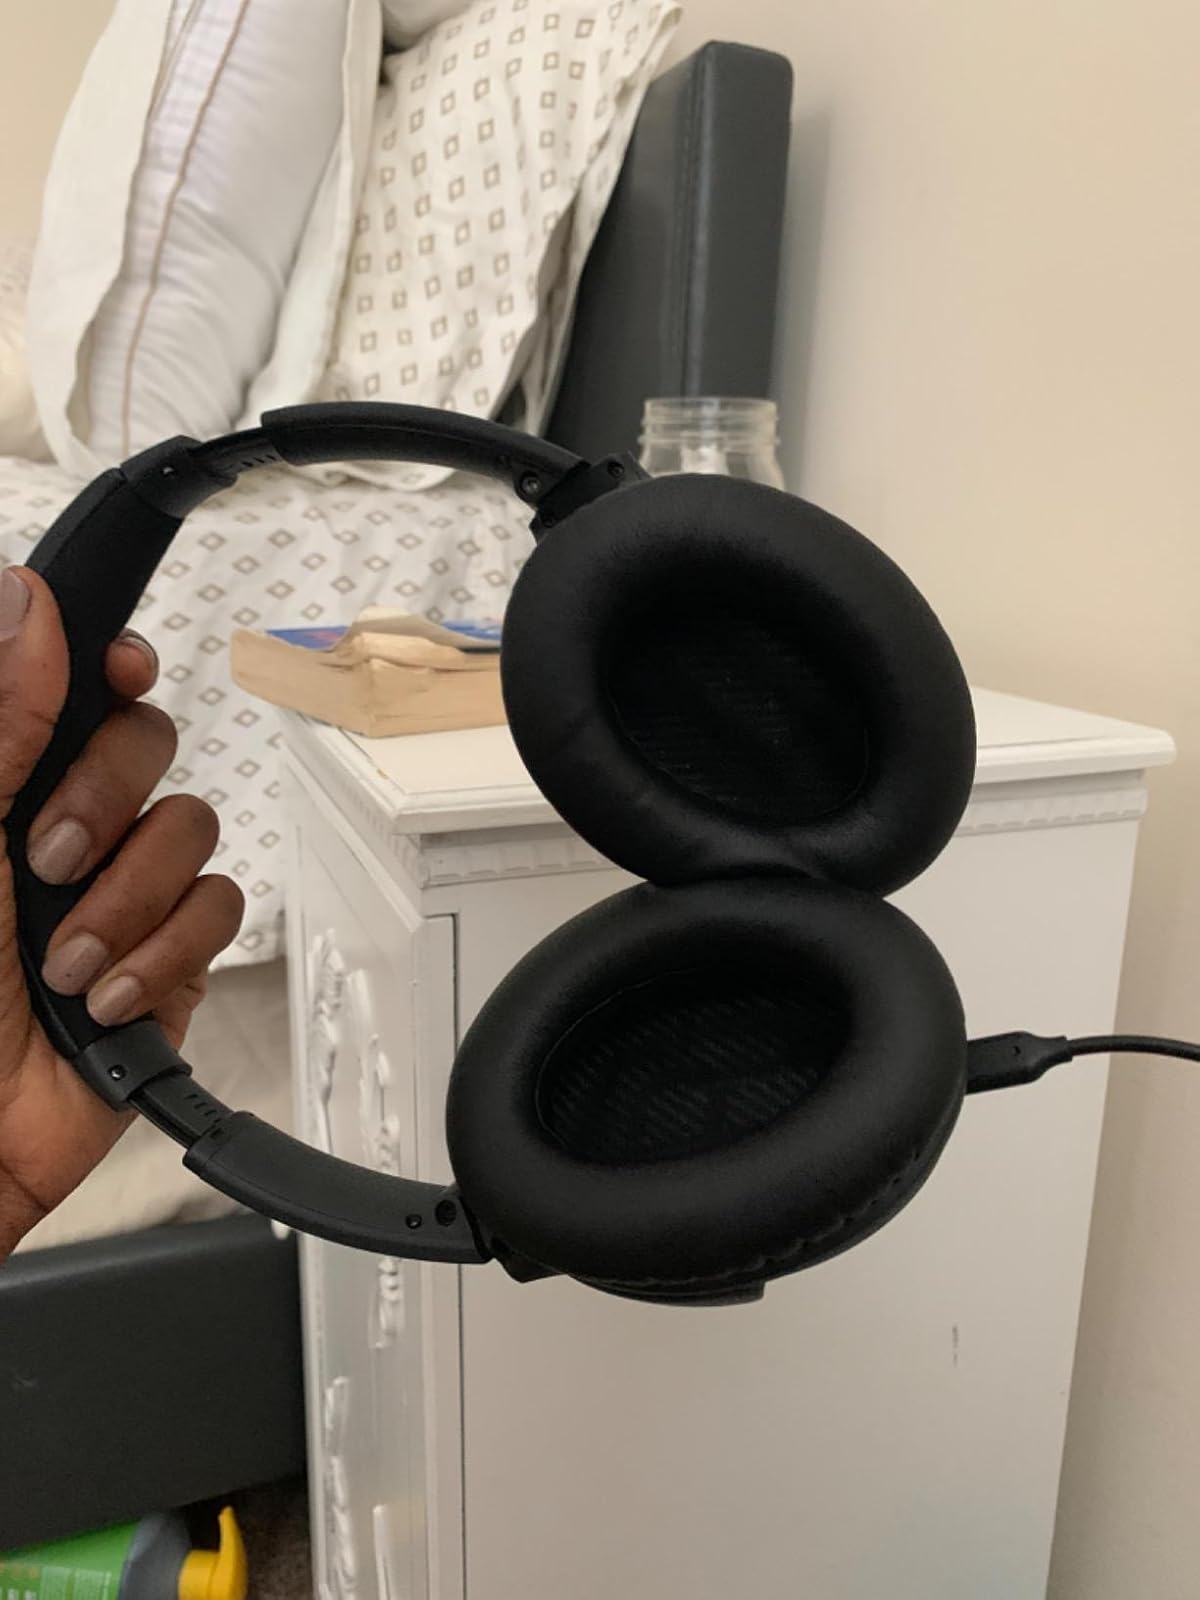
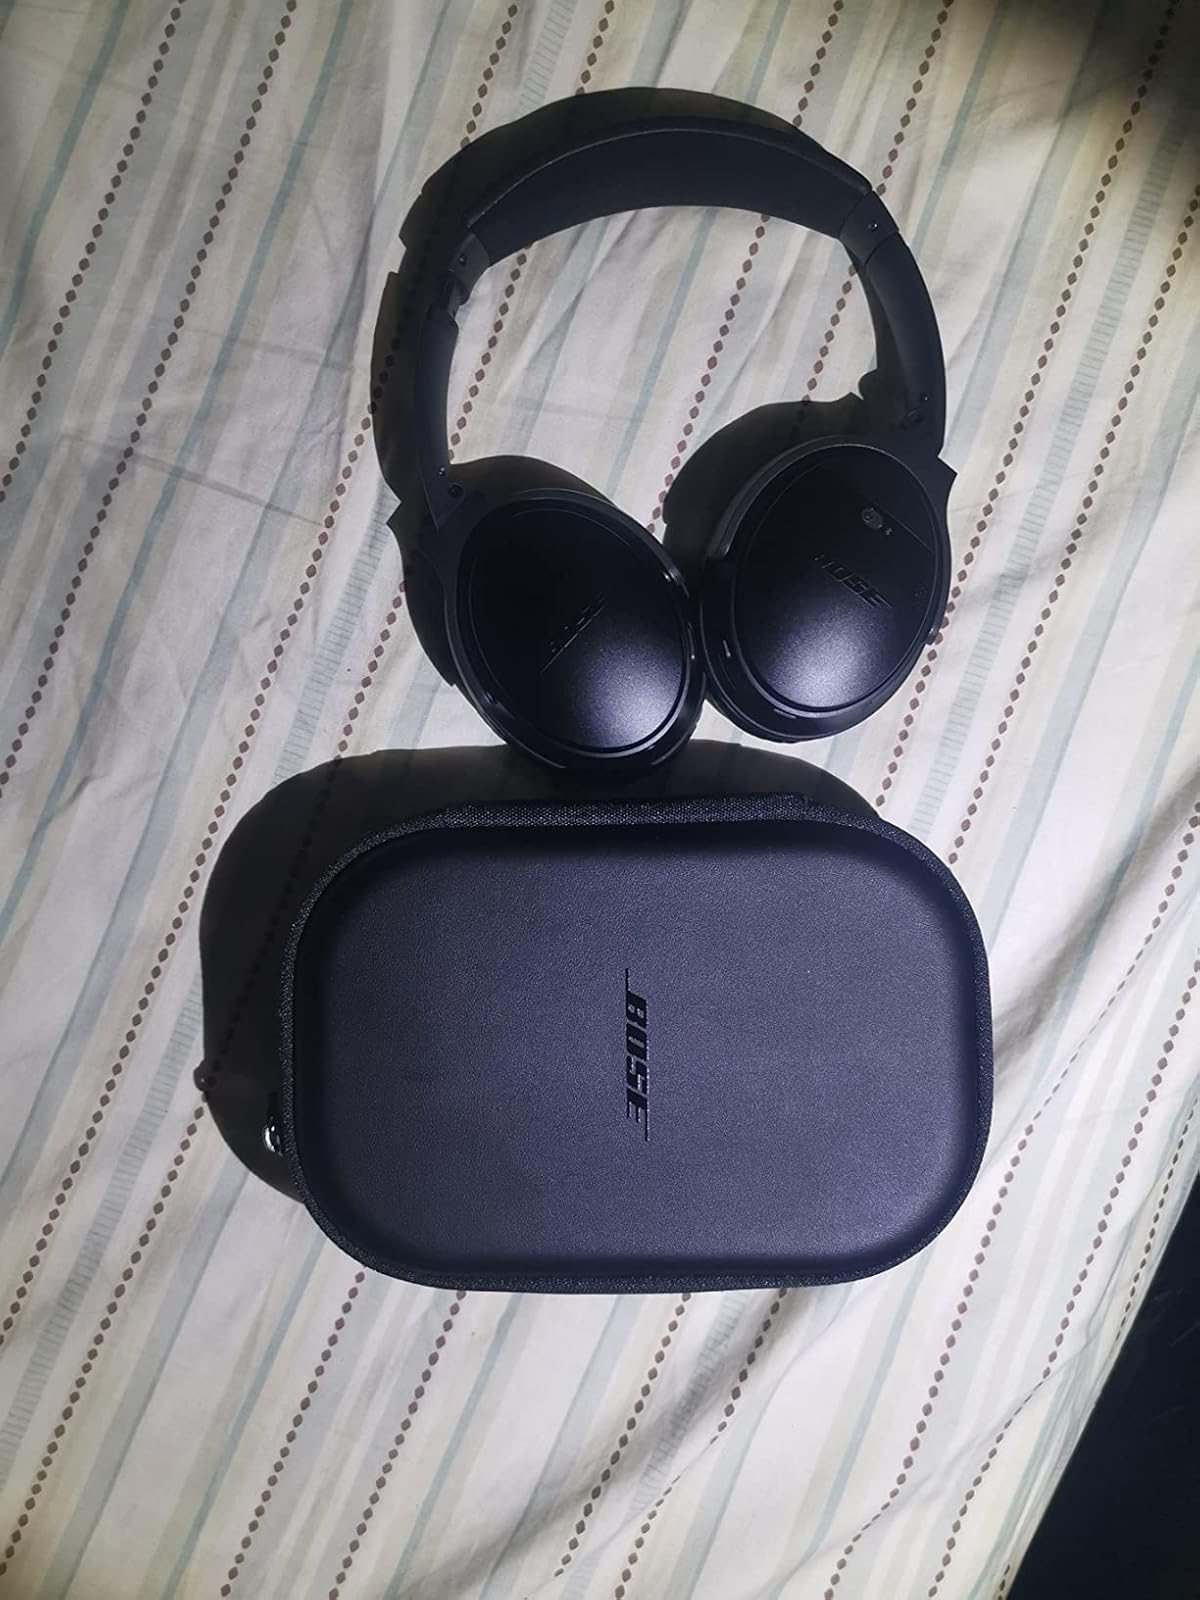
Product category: headphones
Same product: yes